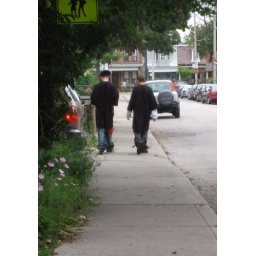
Bad boys in big, baggy, black shirts